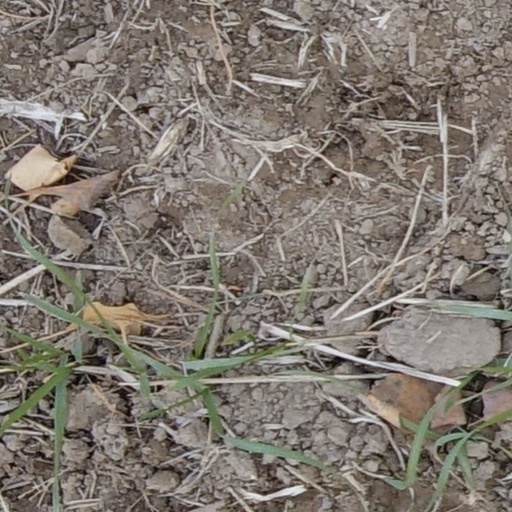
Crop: wheat